Wyrms (comics)

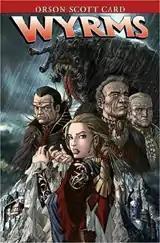

Wyrms is a six-issue comic book mini-series by Orson Scott Card and Jake Black, based on the novel "Wyrms" by author Orson Scott Card. Publication started in April 2006 by Dabel Brothers Productions and was finished in February 2008 by Marvel Comics.